Chin-Lushai Expedition

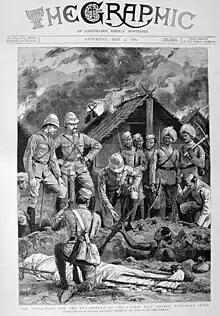
Finding the gun of the late Lieutenant Stewart in the grave of the Chief Howsata, The Graphic 1889

The column was divided into two parties who encamped around Howsatta's village. The original plan for a nighttime ambush was aborted on account of Darbili's guides being unable to navigate the terrain in the dark. The force arrived at Howsatta's village on the 20th. The Lushais in Howsatta's village fired a signalling shot to burn down the houses. The force, in return, fired a few volleys and shots to halt the burning of the settlement. The village was deserted on arrival, with only two undefended stockades smeared with the blood of a dog to deter the advance. The guides identified the largest building as the chief's house and located Howsatta's grave. Howsatta was found dressed in robes and a turban. His grave was filled with his weapons, a power flask and some food for his journey in Pialral. Underneath Howsatta, the column located Stewart's double barreled gun. The column left his village and burned down Jahuta's village on its way to Lungleh.